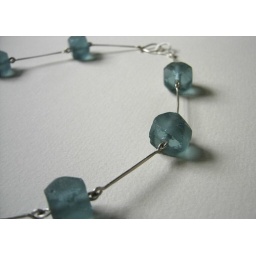
Necklace in sterling silver with recycled glass beads